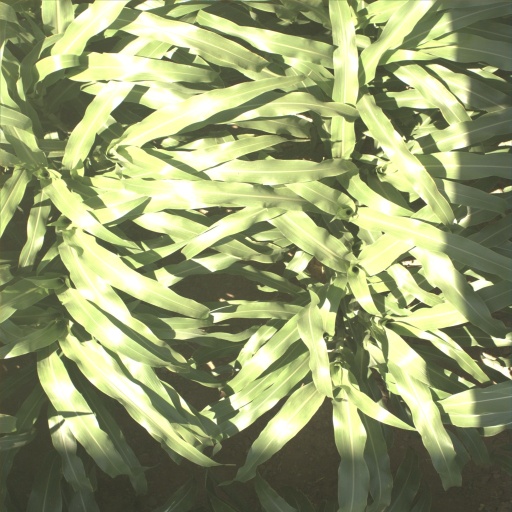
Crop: sorghum